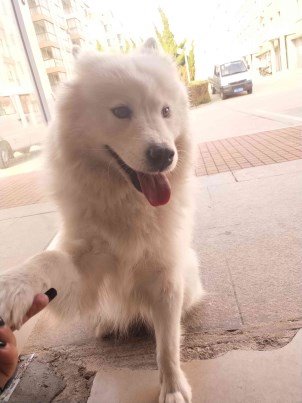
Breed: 2192-n000088-Samoyed